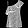
Label: Shirt